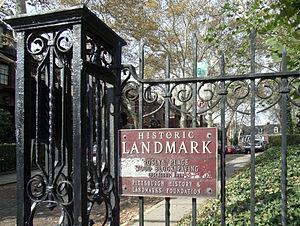
Un pavé en bois est un type de pavé, en bois debout, de différentes essences, qui a servi de matériau de revêtement routier, seconde moitié du XIXᵉ siècle, début XXᵉ siècle. Ce système de pavé connu depuis longtemps en Russie et dans le nord de l'Allemagne est essayé à Londres début XIXᵉ siècle et par la suite adopté par différentes grandes villes comme Paris, New York ou Chicago.